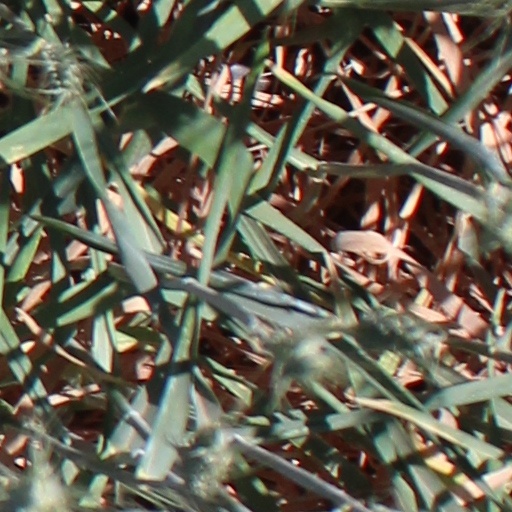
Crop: wheat